Institutes of Natural and Revealed Religion

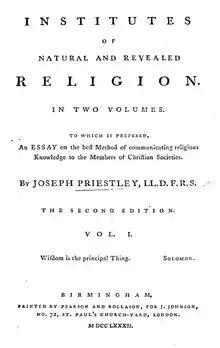
Title page from Vol, 1, 2nd edition

The Institutes of Natural and Revealed Religion, written by 18th-century English Dissenting minister and polymath Joseph Priestley, is a three-volume work designed for religious education published by Joseph Johnson between 1772 and 1774. Its central argument is that revelation and natural law must coincide.